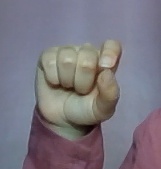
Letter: fa